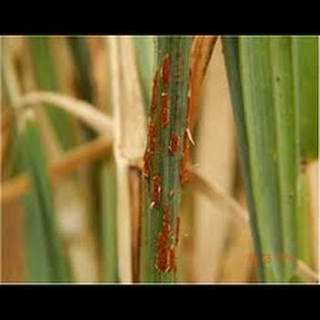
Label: wheat_black_rust